Pacific Star

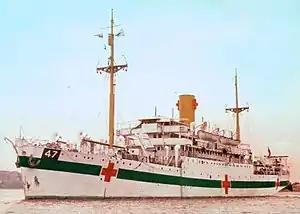
AHS "Centaur"

In 1994, the Australian government conducted a review of the conditions for award of the Pacific Star, as set out in Command Paper 6833 of June 1946. As a result, the conditions for award were amended to include any member of the Australian military who was on board the Australian Hospital Ship "Centaur" when it was torpedoed and sunk on 14 May 1943. The Pacific Star can be awarded to these men and women regardless of whether they had been awarded or were eligible for the 1939–1945 Star, the Australia Service Medal 1939–1945 or any other campaign award.